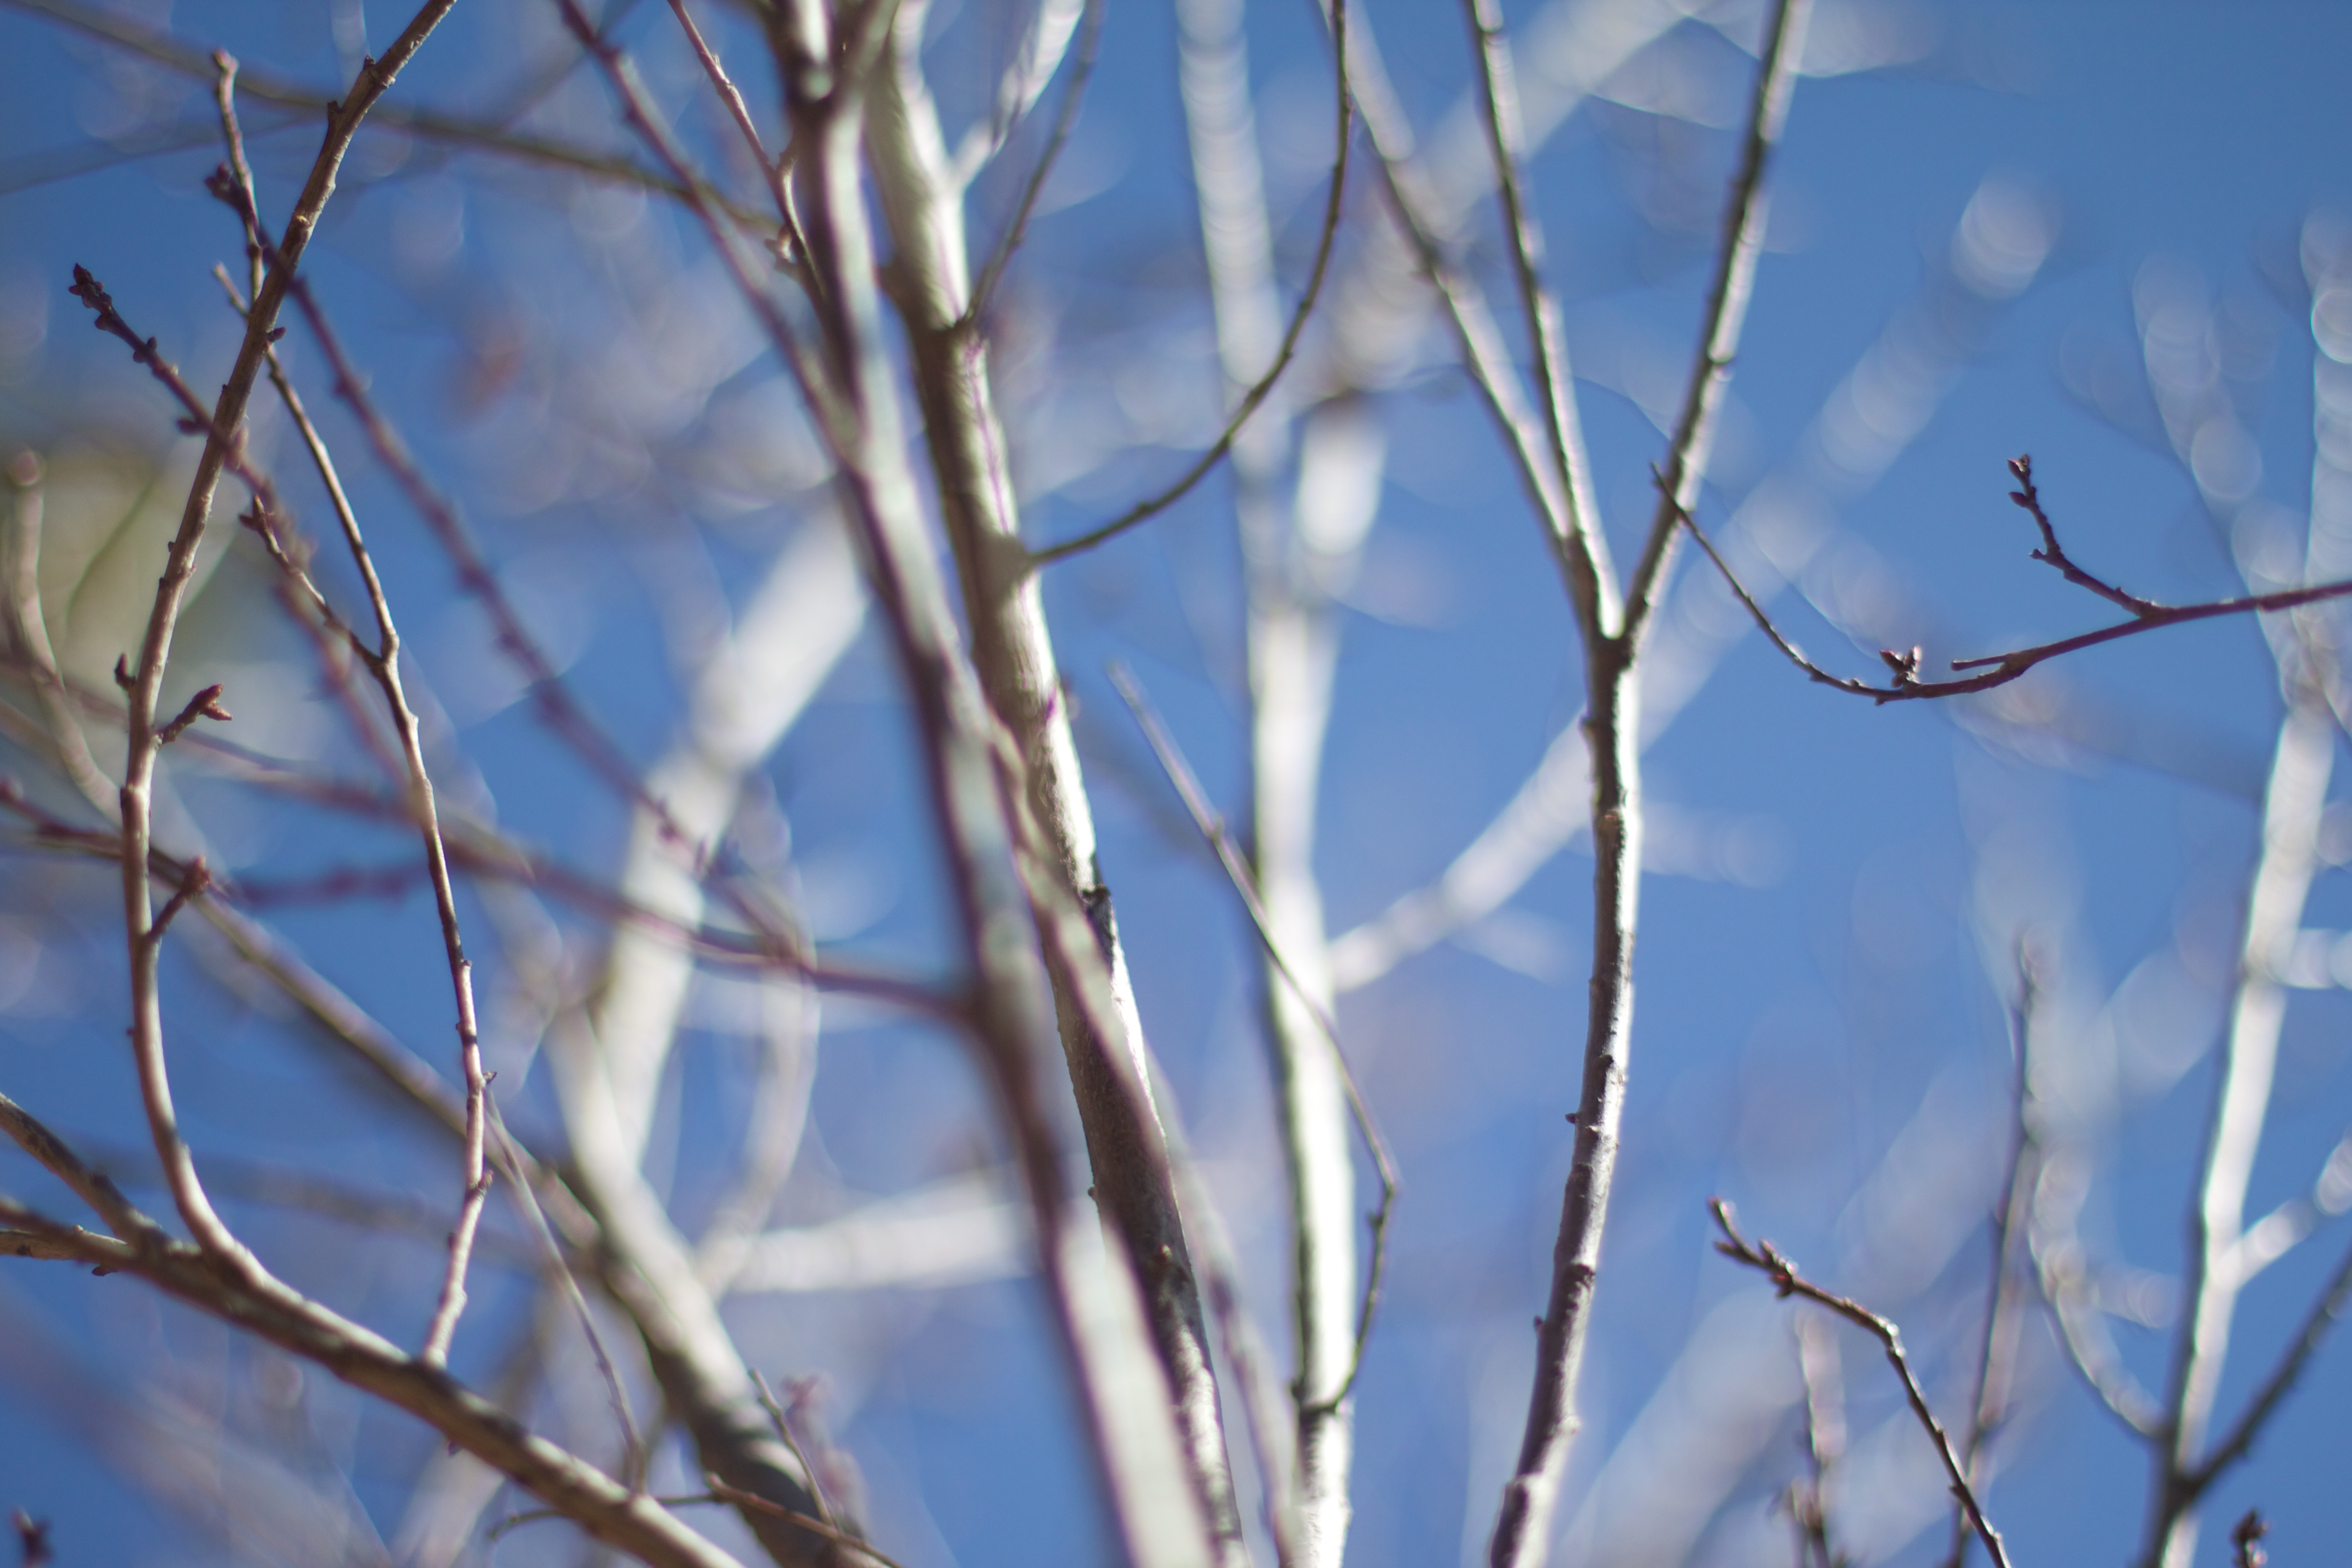
tree, branch, blossom, snow, winter, plant, sky, sunlight, leaf, flower, frost, spring, season, twig, freezing, plant stem, woody plant